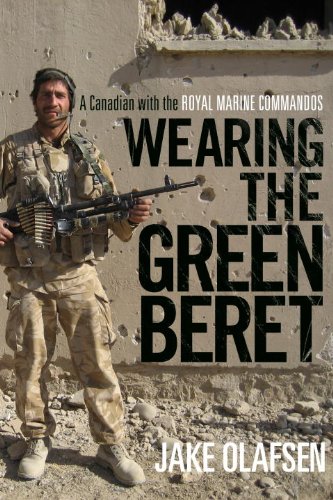
Wearing the Green Beret: A Canadian with the Royal Marine Commandos
Category: Buy a Kindle
Review "The honest and fast-paced book covers the time between his decision to sign up through to his post-discharge flight home, which he says was definitely a one-way ticket." —Vancouver Sun "Canadian Jake Olafsen survived and thrived in the Royal Marines from 2005 to 2009, serving two tours in Afghanistan and now relating his experiences in this gripping memoir. . . . Olafsen's descriptions of firefights are vivid and well-written, albeit laced with profanity." — Winnipeg Free Press ". . . Olafson documents it all in its Full Metal Jacket intensity" — Telegraph Journal From the Trade Paperback edition. Excerpt. EARLY DAYS I was born in a small town on Vancouver Island off the coast of British Columbia in 1979 and my first home was a cabin surrounded by forests and wildlife. I lived in that little cabin with my mom, my dad, and my brother, who was three years older than me. My dad was building a nice family home on the property and the cabin was just a temporary measure as the house came together. My parents spent a few years in it, I think, but I barely did one. So, living miles away from the nearest town, I grew up playing with slingshots and wooden swords my dad made out of plywood. We had a few pigs and some chickens, and sometimes I couldn't go out to play because of bears or wolves in the yard. I thought it was a fantastic place to live. I was never bored, and my mother made sure that I was on the soccer and T-ball teams or involved with kids' clubs to keep me busy. When I wasn't up to that stuff I was back in the bush, throwing rocks at the snake nest or setting the tent up in the yard to sleep out at night. I loved it.When I was about six my parents got divorced. My mom and my brother and I moved about fifty miles away to Comox and I had a whole new batch of friends. I was a little farther from the bush than I would have liked, but there were still some parks where I could crawl around in the trees and play soldier with my new mates. My dad had moved up to a more secluded town with plenty of bush around, so when I was visiting him I still managed to get my fill. I got to go fishing and camping, and learned to shoot in the local gravel pits at a young age.  High school came very quickly, and I excelled in every subject. Book work came easily to me and every few months my dreams of what I wanted to do when I grew up changed. Just before graduation we started having interviews and meetings with school and career counsellors about what options we had for the future. I had always thought of a career in the military, and was almost decided that that was what I was going to do. This counsellor who had been assigned to me actually spent most of his time trying to talk me out of it. The counsellor told me it was a horrible career choice, that the military as a whole was a huge waste of taxpayers' money and that no selfrespecting person would serve in the forces. My dad attended one of these meetings and I think he told this guy to piss off and mind his own business and then dragged me out of that office. Thinking back, it frustrates me to think that a professional providing career advice to kids would be so biased and unobjective. A career in the forces is a great option for many young people, and I hope that guy changed his tune over the years.  I couldn't quite make up my mind about what I wanted to do and ended up going to college for a year in my town, taking some general courses that I could use towards university if I decided to go down that road. But I was always a bit hesitant about committing to four years of classrooms so I never did apply to go to university. A year later I moved to Vancouver and enrolled in technical school for two years to study finance. As interesting as the program was, I never fully enjoyed my time there. I was just too much of a small-town boy and I couldn't figure out how everyone got along without the camping and fishing.  I was still kicking around the idea of joining the military and all I had in mind was some good old-fashioned infantry action. I loved being in the outdoors and hiking and shooting so it seemed like it might be a good fit. I started the recruiting process with the Canadian Forces. I wasn't sure I wanted to commit to something full-time so I started my career with the Reserve Force, joining an army reserve unit in Vancouver. This way there was no real contractual commitment and I could leave if it wasn't my cup of tea. I joined the Seaforth Highlanders of Canada and started heading down to the armoury once a week. I was very proud to be in the Canadian Forces uniform, and wearing the Canadian maple leaf flash on my shoulder was an amazing feeling. In the summer of 2003, I headed off to train full time with the army. I was happy: Wearing a uniform every day, doing drill, marching, learning all about machine guns and grenades. I found that I was actually pretty good at soldiering and placed second in each of my courses. It was a fantastic experience and when I moved back to Vancouver Island a few months later I transferred to another unit, the Canadian Scottish Regiment, to carry on. In the C-Scots I made some good friends and attended everything there was to attend. I was there for every weekend exercise and every Thursday night I turned up full of enthusiasm. I was dismayed to find that some of the other reservists weren't as dedicated and wouldn't turn up for exercises if the weather forecast wasn't good. But I put in everything I had. I signed up for every possible course and was looking forward to going away again in the coming summer to complete my training.  In the meantime I found a new girl in my home town. Her name was Jennifer, and she was lovely. We worked together, in a big parts warehouse, so I had plenty of opportunity to flirt with her. Before I knew it we were going out together, and everything seemed to be going really well for me. The army thing was progressing nicely, I had a decent job, and there was a great girl on my arm. Life was good. As the summer rolled nearer I started to make plans at work for my absence when I would be off training. I was getting excited and couldn't stop talking about it, but a few weeks before I should have headed off to Alberta for the course, I got a phone call to tell me that there weren't enough places and I would have to wait another year. Bombshell. I was pissed off. It got worse when I saw who was actually getting to go on course. I was livid. People who didn't show up when it rained were on course. People who did poorly on previous courses were on this one. A light went on. Hard work and dedication, it seemed to me, didn't mean shit here. That sounds a little harsh now, but at the time, when I was angry and stinging from a decision that made no sense to me, that is what I thought. I knew then that if I wanted to do any real soldiering, I would have to look elsewhere. Cue my friend John.  John is a great guy and an even better soldier. I met him in basic training with the Reserves and we got along splendidly from the first day. He was serving with the Royal Westminster Regiment on the mainland. He is a sucker for physical punishment and loves the outdoors just as much as I do, if not more. We had already been on a few good hiking trips together, pushing deep into Strathcona Provincial Park and on to Della Falls. One day, not long after I got the bad news about the course, he mentioned something called the Royal Marine Corps. I had heard of them before as I was a bit of a history buff but it had not occurred to me that I could join them. I really knew very little about the Royal Marines. Well, John decided it was a good idea to put in an application, so the next day at work, out of curiosity, I went onto their website and did a little research. It turned out that the Royal Marine Commandos were a hard-core bunch of guys. They form the Royal Navy's "go anywhere" amphibious force and are a key component in the United Kingdom's global Rapid Reaction Force. Training looked intense and there was a lot of travelling so I was intrigued. I did a bit more reading, and then click, click, click, I'd requested an information package too. I never told Jennifer, because I wasn't taking the idea entirely seriously. But the Corps was taking it very seriously. They were heavily committed in the Iraqi invasion and Afghanistan and needed manpower. I was just what they were looking for. When I had applied to join the Canadian Forces, the process had been long and tedious. Delays were common and expected. In contrast, three days after I applied online to the Royal Marines I received a huge application and information package in my mailbox. Three days to hear from England, three weeks to hear when I tried to apply in Canada. These guys meant business, and it was a breath of fresh air.  John and I filled in our applications and sent them back to England, not knowing what would happen next. But the more we talked about it and the more we looked into the Corps, the more we knew we had to give it a shot. It would mean abandoning everything I had going for me in Canada. It would mean leaving a good job that I enjoyed, it would mean leaving my girl, and it would mean leaving my favourite place on earth, Vancouver Island. My family would be left behind, I'd take a huge pay cut from my job in the warehouse, and any thoughts I had of starting a family would be put on hold. My freedom to do what I wanted when I wanted would be gone. I was twenty-four years old and figured that was pretty much the cut-off age for me to make a choice. The Corps will let you join up until age thirty, but I figured that if I spent, say, five years with them starting now, I'd be enlisted while I was in my physical prime and before I had any children. It was a classic now-or-never decision, and I chose now. I knew that the Royal Marines always saw action. The Canadian army at this time was only just starting to get committed in Afghanistan, and nobody then could have foreseen how involved they would ultimately get. I figured joining the Corps was a sure bet to get some trigger time, and I was not wrong.  As spring turned into summer, John and I quietly kept up the application process. Soon we had to pick a date to head over to England for our interviews and an intense selection process to see if we were suitable to attempt Royal Marine training. This would involve four days of fitness assessments, team work, and tests. It would be anything but easy, going by what we were reading. We figured we would need a few months to get in shape, so we picked December 7, 2004, as the day we would show up at the Commando Training Centre, Royal Marines, in Lympstone, Devon. It was about this time I broke the news to everybody. Jennifer was surprisingly supportive but I think she might have reacted a little differently if she had really known what we were getting ourselves into. I had no idea either how difficult the separation would eventually become. But for now all was well.  For the next few months John and I gradually ramped up our exercise program and little by little prepared ourselves. I was nervous and wasn't sure how fit we would really need to be to get in. We booked our flights to London but about two weeks before we were scheduled to fly, John called me up and gave me some terrible news. "Things are not good," John said. "I injured my knee. I can't make it." And that was that. I was on my own. About the Author JAKE OLAFSEN was born and raised on Vancouver Island. After college he worked in the family business in the forest industry. He served with the Canadian Army Reserve for nearly 3 years and helped to battle the B.C. forest fires of 2003. In 2005-2009, Olafsen was a Royal Marine Commando and served 2 tours in Afghanistan. He was most recently in Afghanistan in April 2008, and in total he has spent nearly 14 months in the volatile Helmand province. In 2009, he left the Corps and returned home to Vancouver Island to pursue a career in the international maritime security industry, indulging his passion for mountaineering in his spare time.
Features: With the authenticity of | Jarhead | and | Bravo Two Zero | and the straight-up narrative of | Contact Charlie | , this military memoir describes what really goes on in the training of an elite soldier and his tours in Afghanistan.In 2004, Jake Olafsen signed up for the Royal Marines Commandos. He left everything behind at home in Canada on the basis of a spur-of-the-moment decision. The Royal Marines have the toughest and longest basic training of any infantry unit in the world. For Olafson, this meant eight months of wet and cold in England and Wales. It was hell, but he came out with the four Commando qualities that the corps look for: courage, determination, unselfishness, cheerfulness in the face of adversity.Olafsen went on to serve for four years as a Commando in the Royal Marines, an elite military unit based in the United Kingdom. He went to Afghanistan twice: in 2006, he went to confront the Taliban in Helmand Province for six months, and in 2007, he was sent to do it all over again. His story is filled with good experiences, like the sense of accomplishment, patriotism, and camaraderie, and the opportunity to travel the world. But all good things come at a price. The sacrifices he made for the Corps are significant; he has killed the enemy and he has buried his friends. And in telling his story, Olafsen hopes that he can make sense of it all. This is an honest, gutsy story about the mud and the blood, the triumphs and the tragedies.